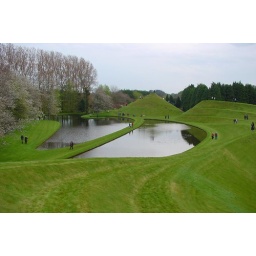
Poetry in water and grass